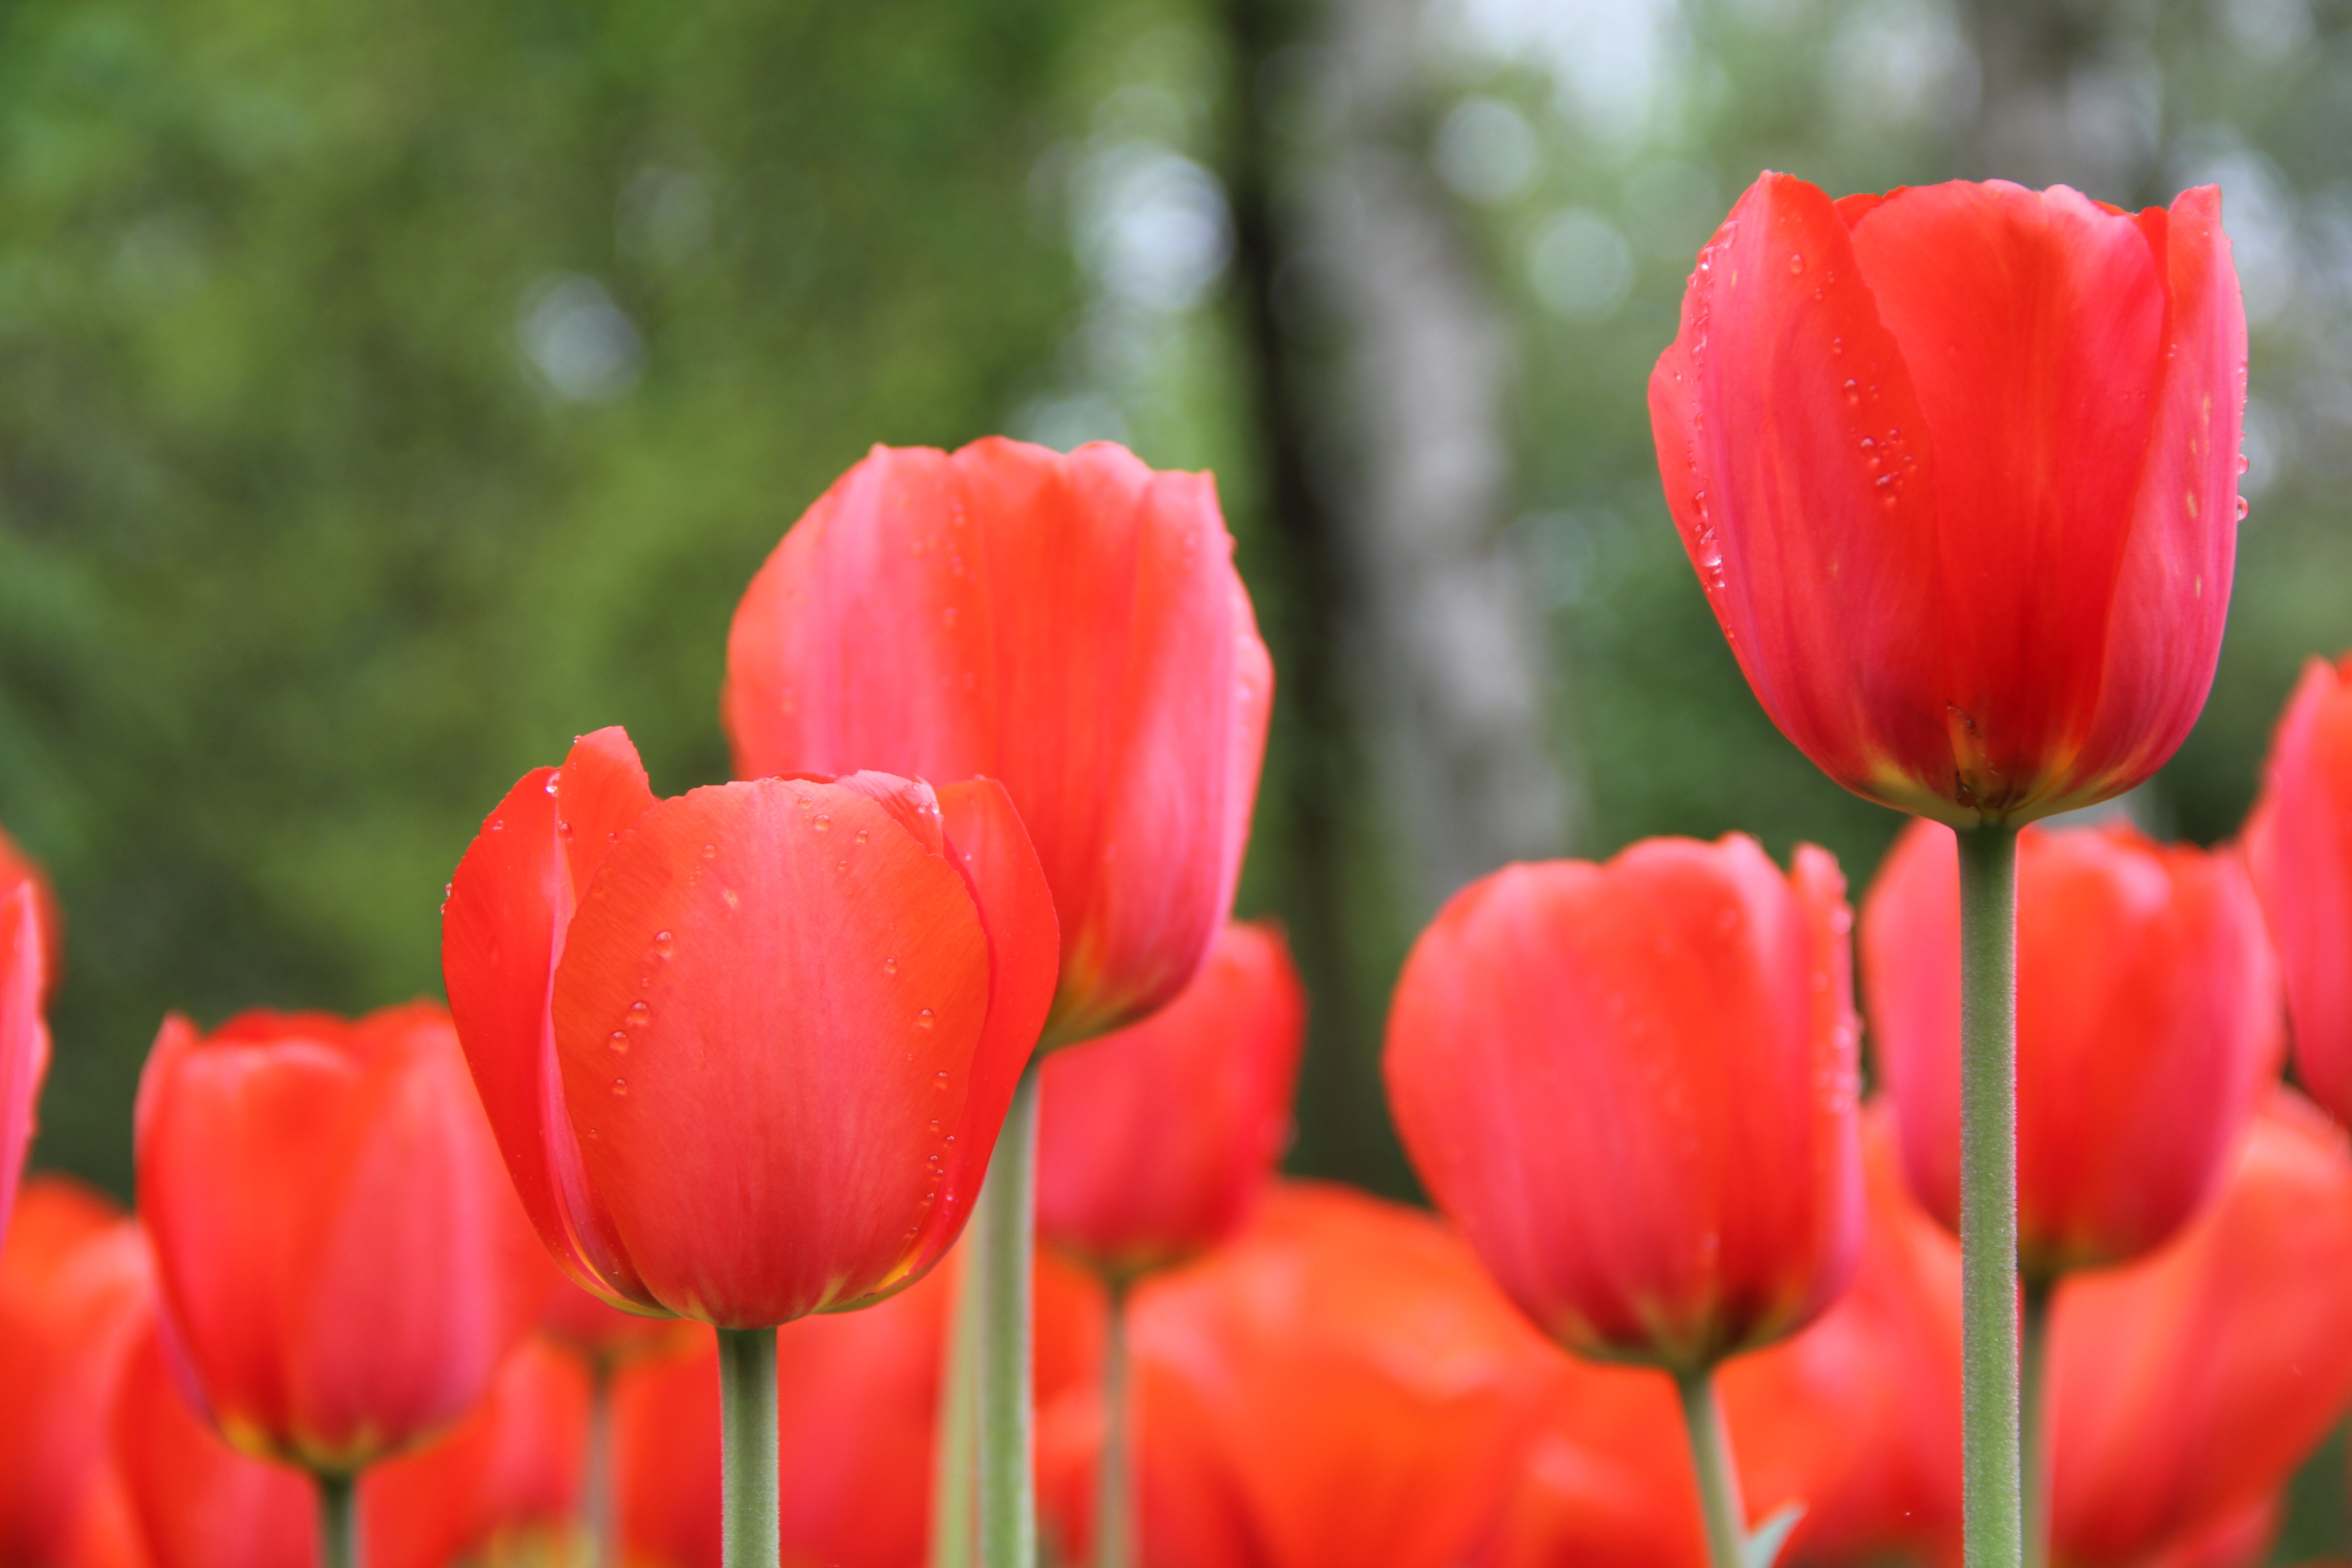
plant, flower, petal, tulip, spring, red, flora, flowers, tulips, macro photography, flowering plant, lily family, plant stem, land plant